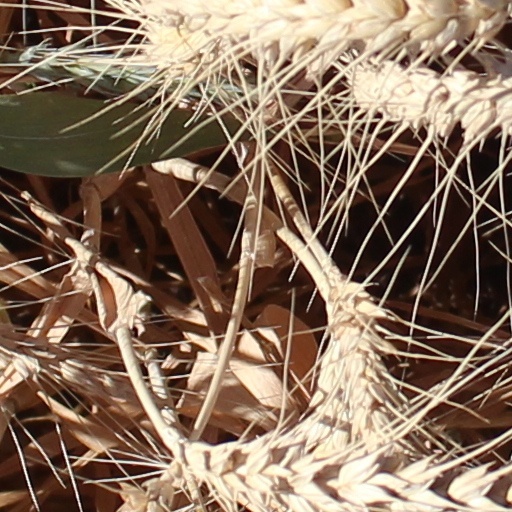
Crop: wheat